Ralph (New Horizons)

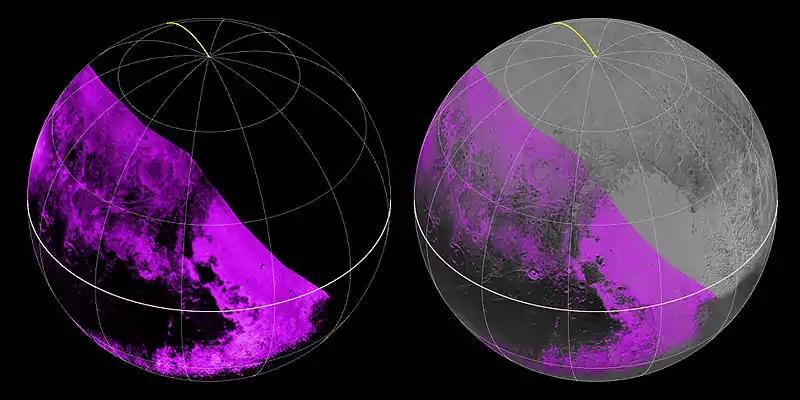
Ralph methane detections (left) overlaid onto a LORRI image of dwarf planet Pluto (right)

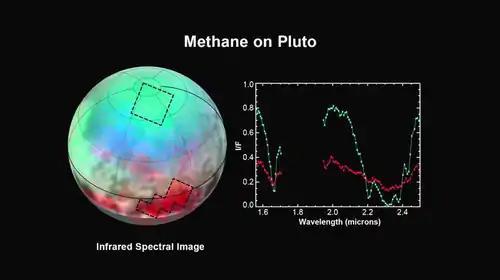
LEISA channel data, showing its lower definition infrared image of Pluto but with recorded infrared spectra of the dwarf planet in false color. Two infrared spectra are shown, from the outlined regions in the global map to the left. 1 Micron is 1000 nm, and visible light is below 1 Micron.

In 2018 it was announced, based on "New Horizons" high resolution data, that some of the plains of Pluto have dunes made of methane ice granules. The dunes are thought to have been formed by the blowing winds of Pluto, which are not as dense as those of Earth, and were compared to Dunes elsewhere in the Solar System such as on Saturn's moon Titan.